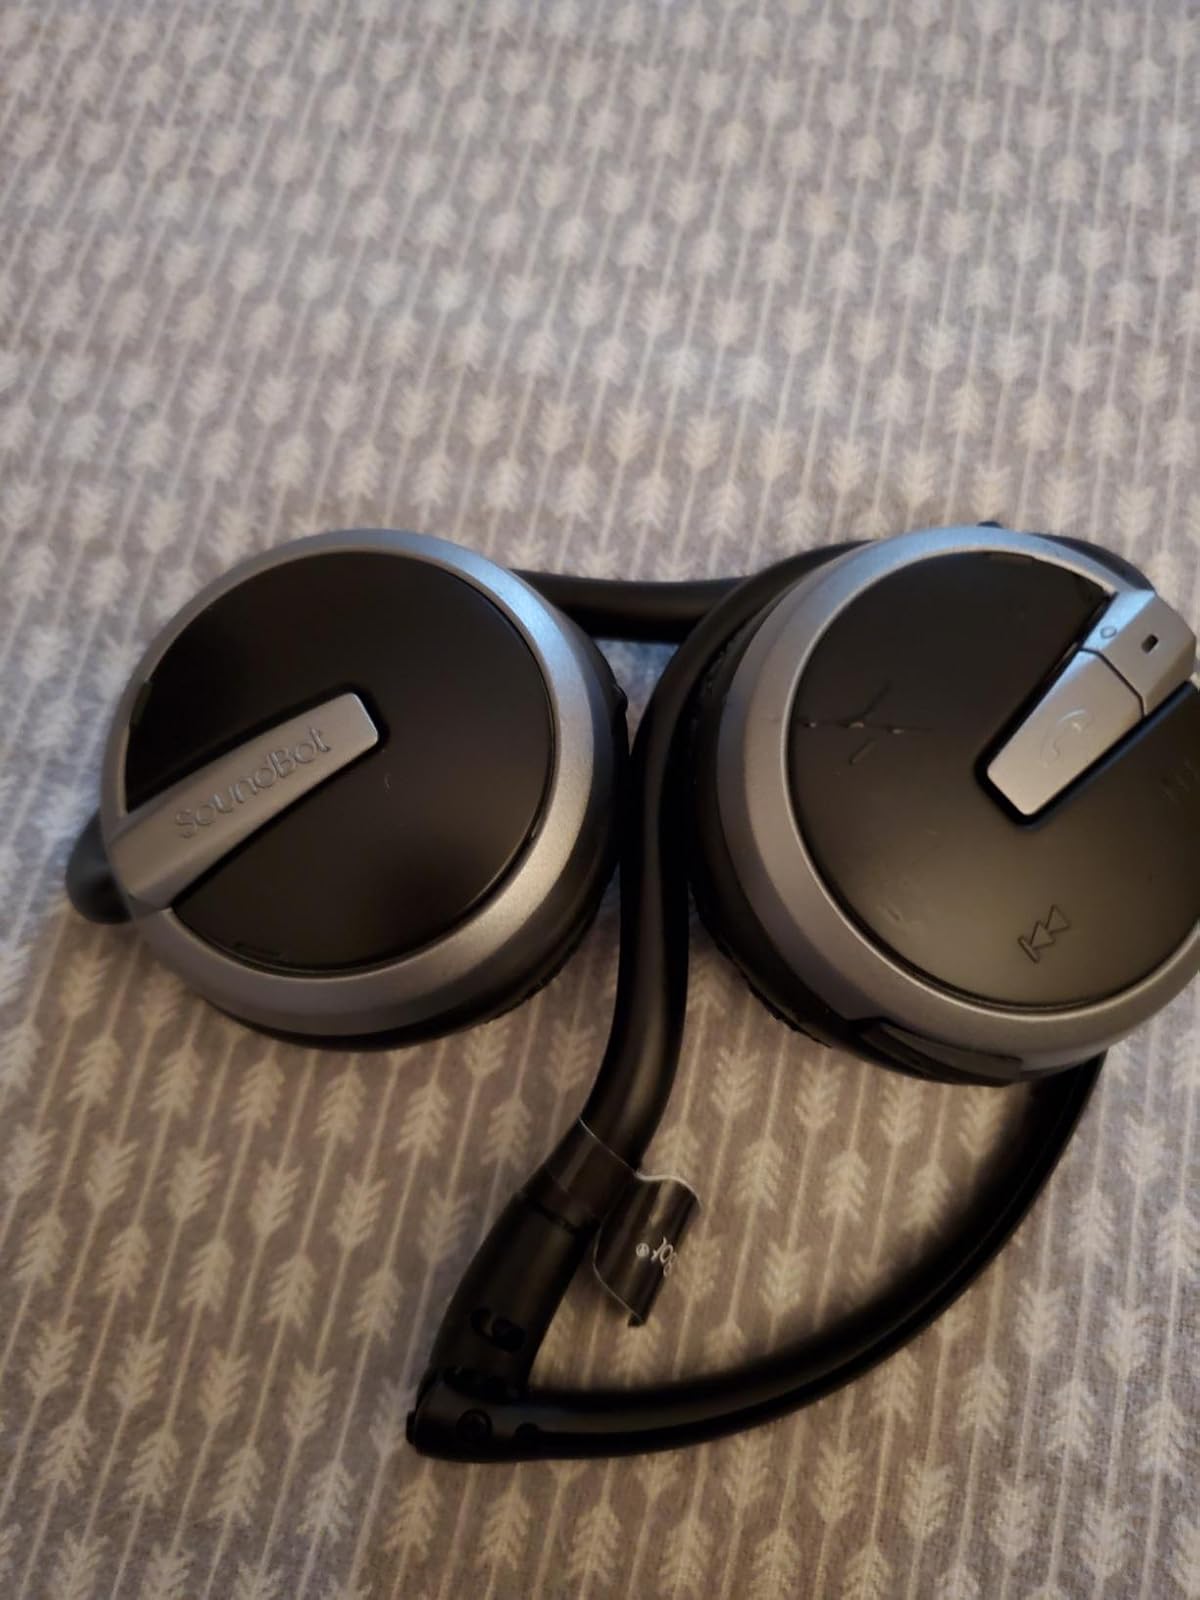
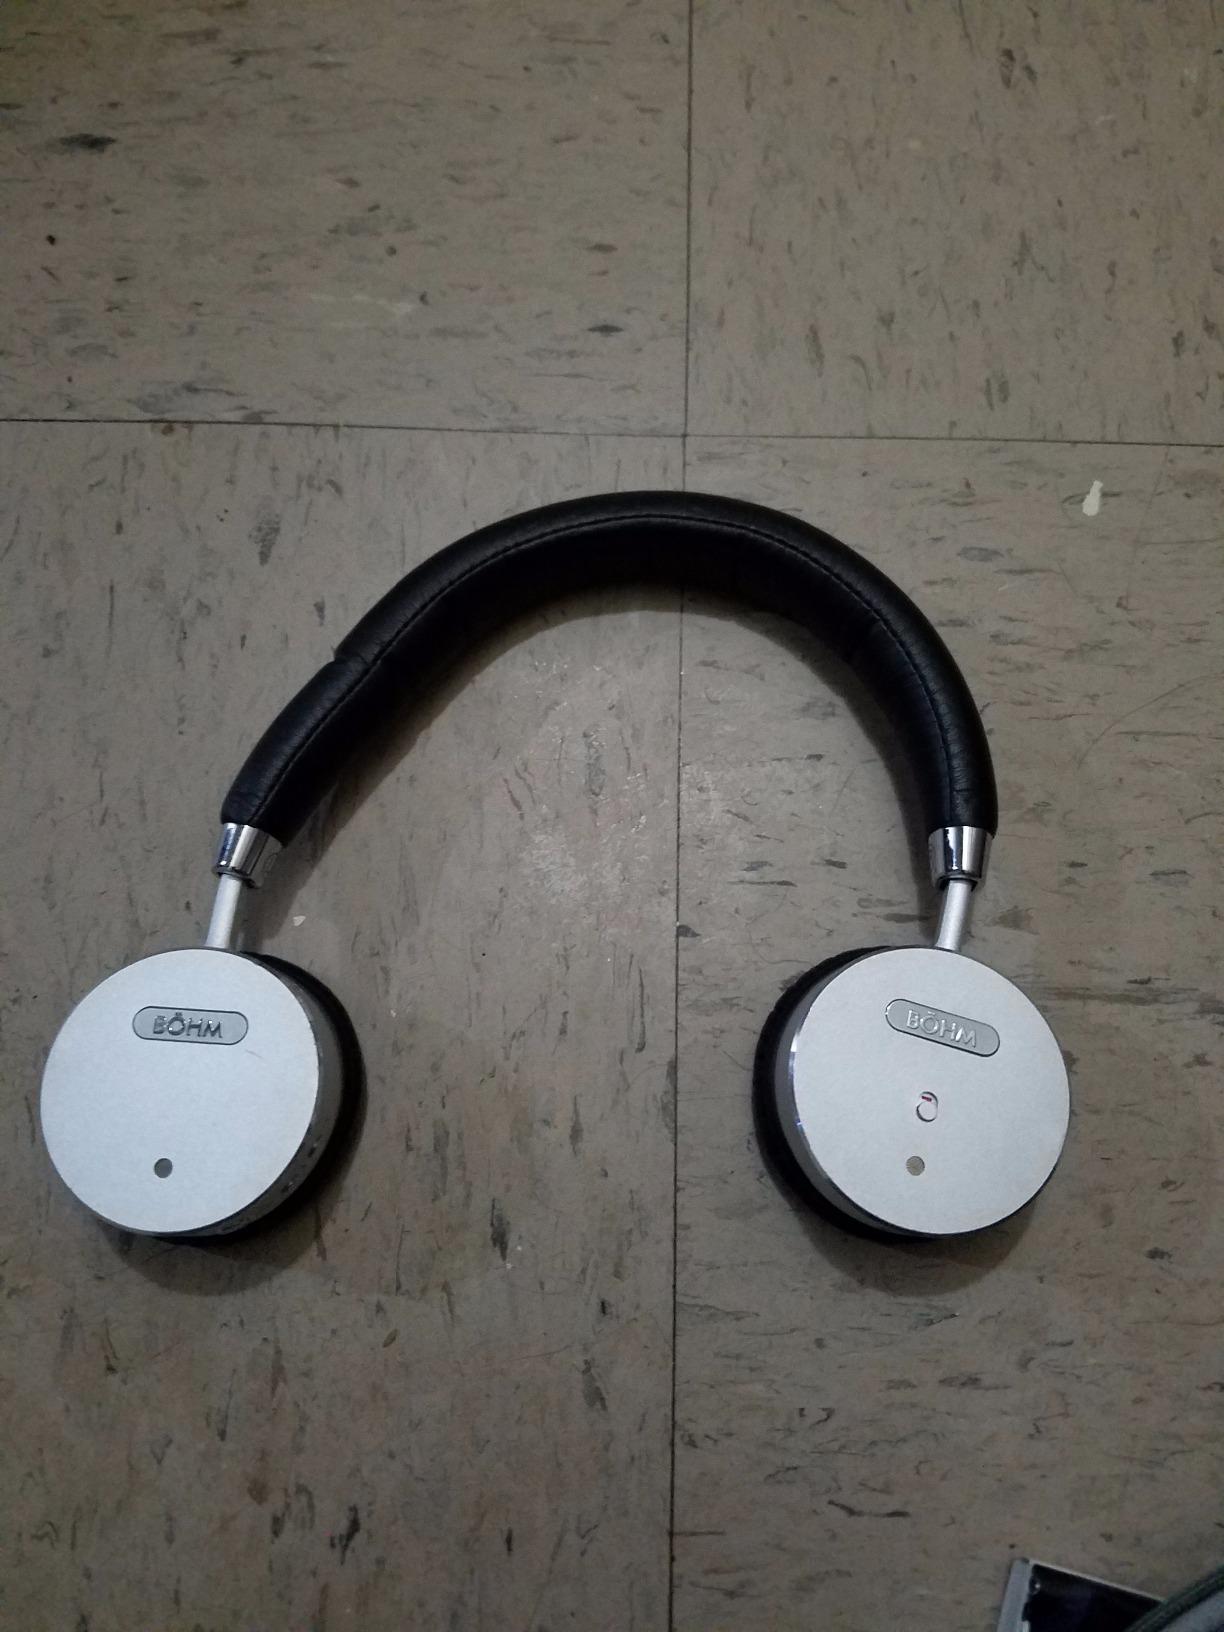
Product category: headphones
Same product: no